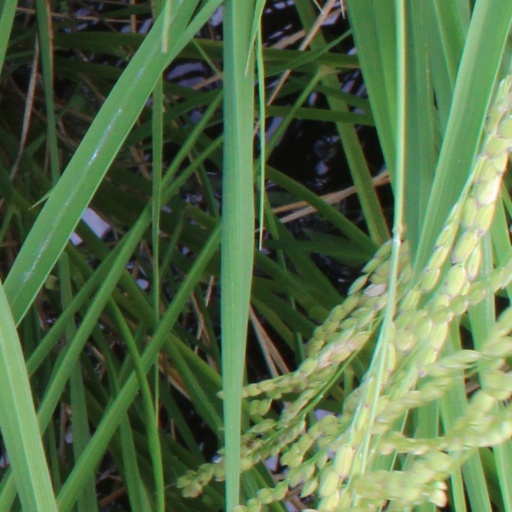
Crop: rice